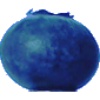
Label: huckleberry